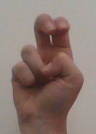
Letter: toot